Uriankhai

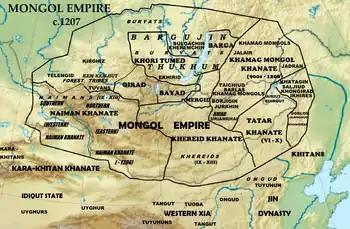
Mongol Empire , Uriankhai and their neighbours

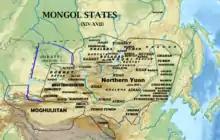
Mongol states: 1. Northern Yuan dynasty 2. Four Oirat 3. Moghulistan 4. Kara Del

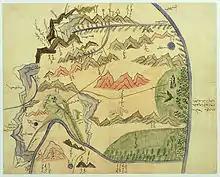
Map of the Jütgelt Gün's hoshuu (banner) of the Altai Uriankhai in western Mongolia.

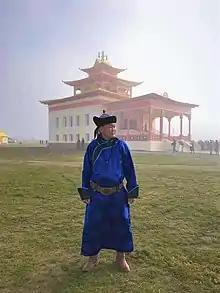
Buryat of the Uriankh-Songol clan

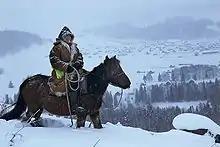
Tuvans or Tagnu Uriankhai

Uriankhai is a term of address applied by the Mongols to a group of forest peoples of the North, who include the Turkic-speaking Tuvans and Yakuts, while sometimes it is also applied to the Mongolian-speaking Altai Uriankhai. The Uriankhai included the western forest Uriankhai tribe and the Transbaikal Uriankhai tribe, with the former recorded in Chinese sources as ).